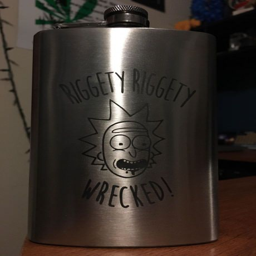
person of mine just got me this sweet flask !